Marconi Transistorised Automatic Computer

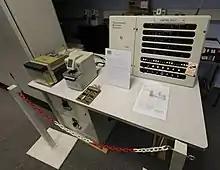
Marconi Transistorised Automatic Computer control desk

The Marconi Transistorized Automatic Computer was the first all-transistor computer built by Britain's Marconi Company. It was designed and manufactured from around 1959.